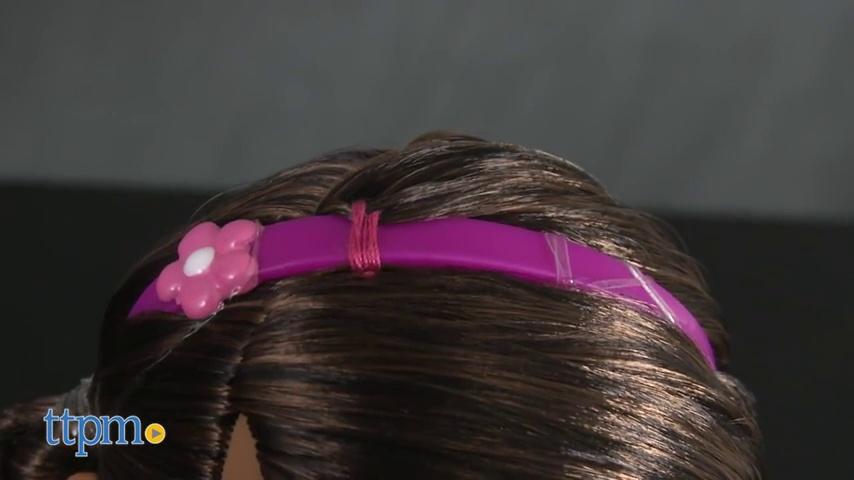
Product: Doc McStuffins Toy Hospital Doc Doll
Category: Toys & Games | Dolls & Accessories | Dolls
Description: The Doc McStuffins First Responder Doll is ready for every toy-mergency This 8.5andrdquo; Doc McStuffins Doll is dressed in the same First Responder outfit that Doc wears in the show Disney Junior's Doc McStuffins comes with a play otoscope and thermometer to help her care for all her emergency patients Doc has poseable arms and legs so kids can move her into fun action poses and play out their favorite scenes from the show.
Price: $12.99
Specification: ProductDimensions:8x3.8x10.5inches|ItemWeight:12ounces|ShippingWeight:12ounces(Viewshippingratesandpolicies)|DomesticShipping:ItemcanbeshippedwithinU.S.|InternationalShipping:ThisitemcanbeshippedtoselectcountriesoutsideoftheU.S.LearnMore|ASIN:B01D8YMX90|Itemmodelnumber:91753|Manufacturerrecommendedage:36months-6years